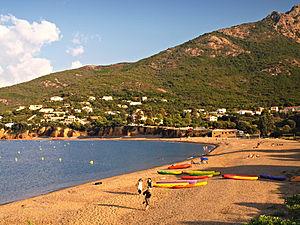
Le golfe de Galéria est un golfe de la mer Méditerranée qui se situe sur la façade occidentale de la Corse, en France, baignant la partie nord du littoral du Parc naturel régional de Corse.
Galéria est une commune française située dans la circonscription départementale de la Haute-Corse et le territoire de la collectivité de Corse.